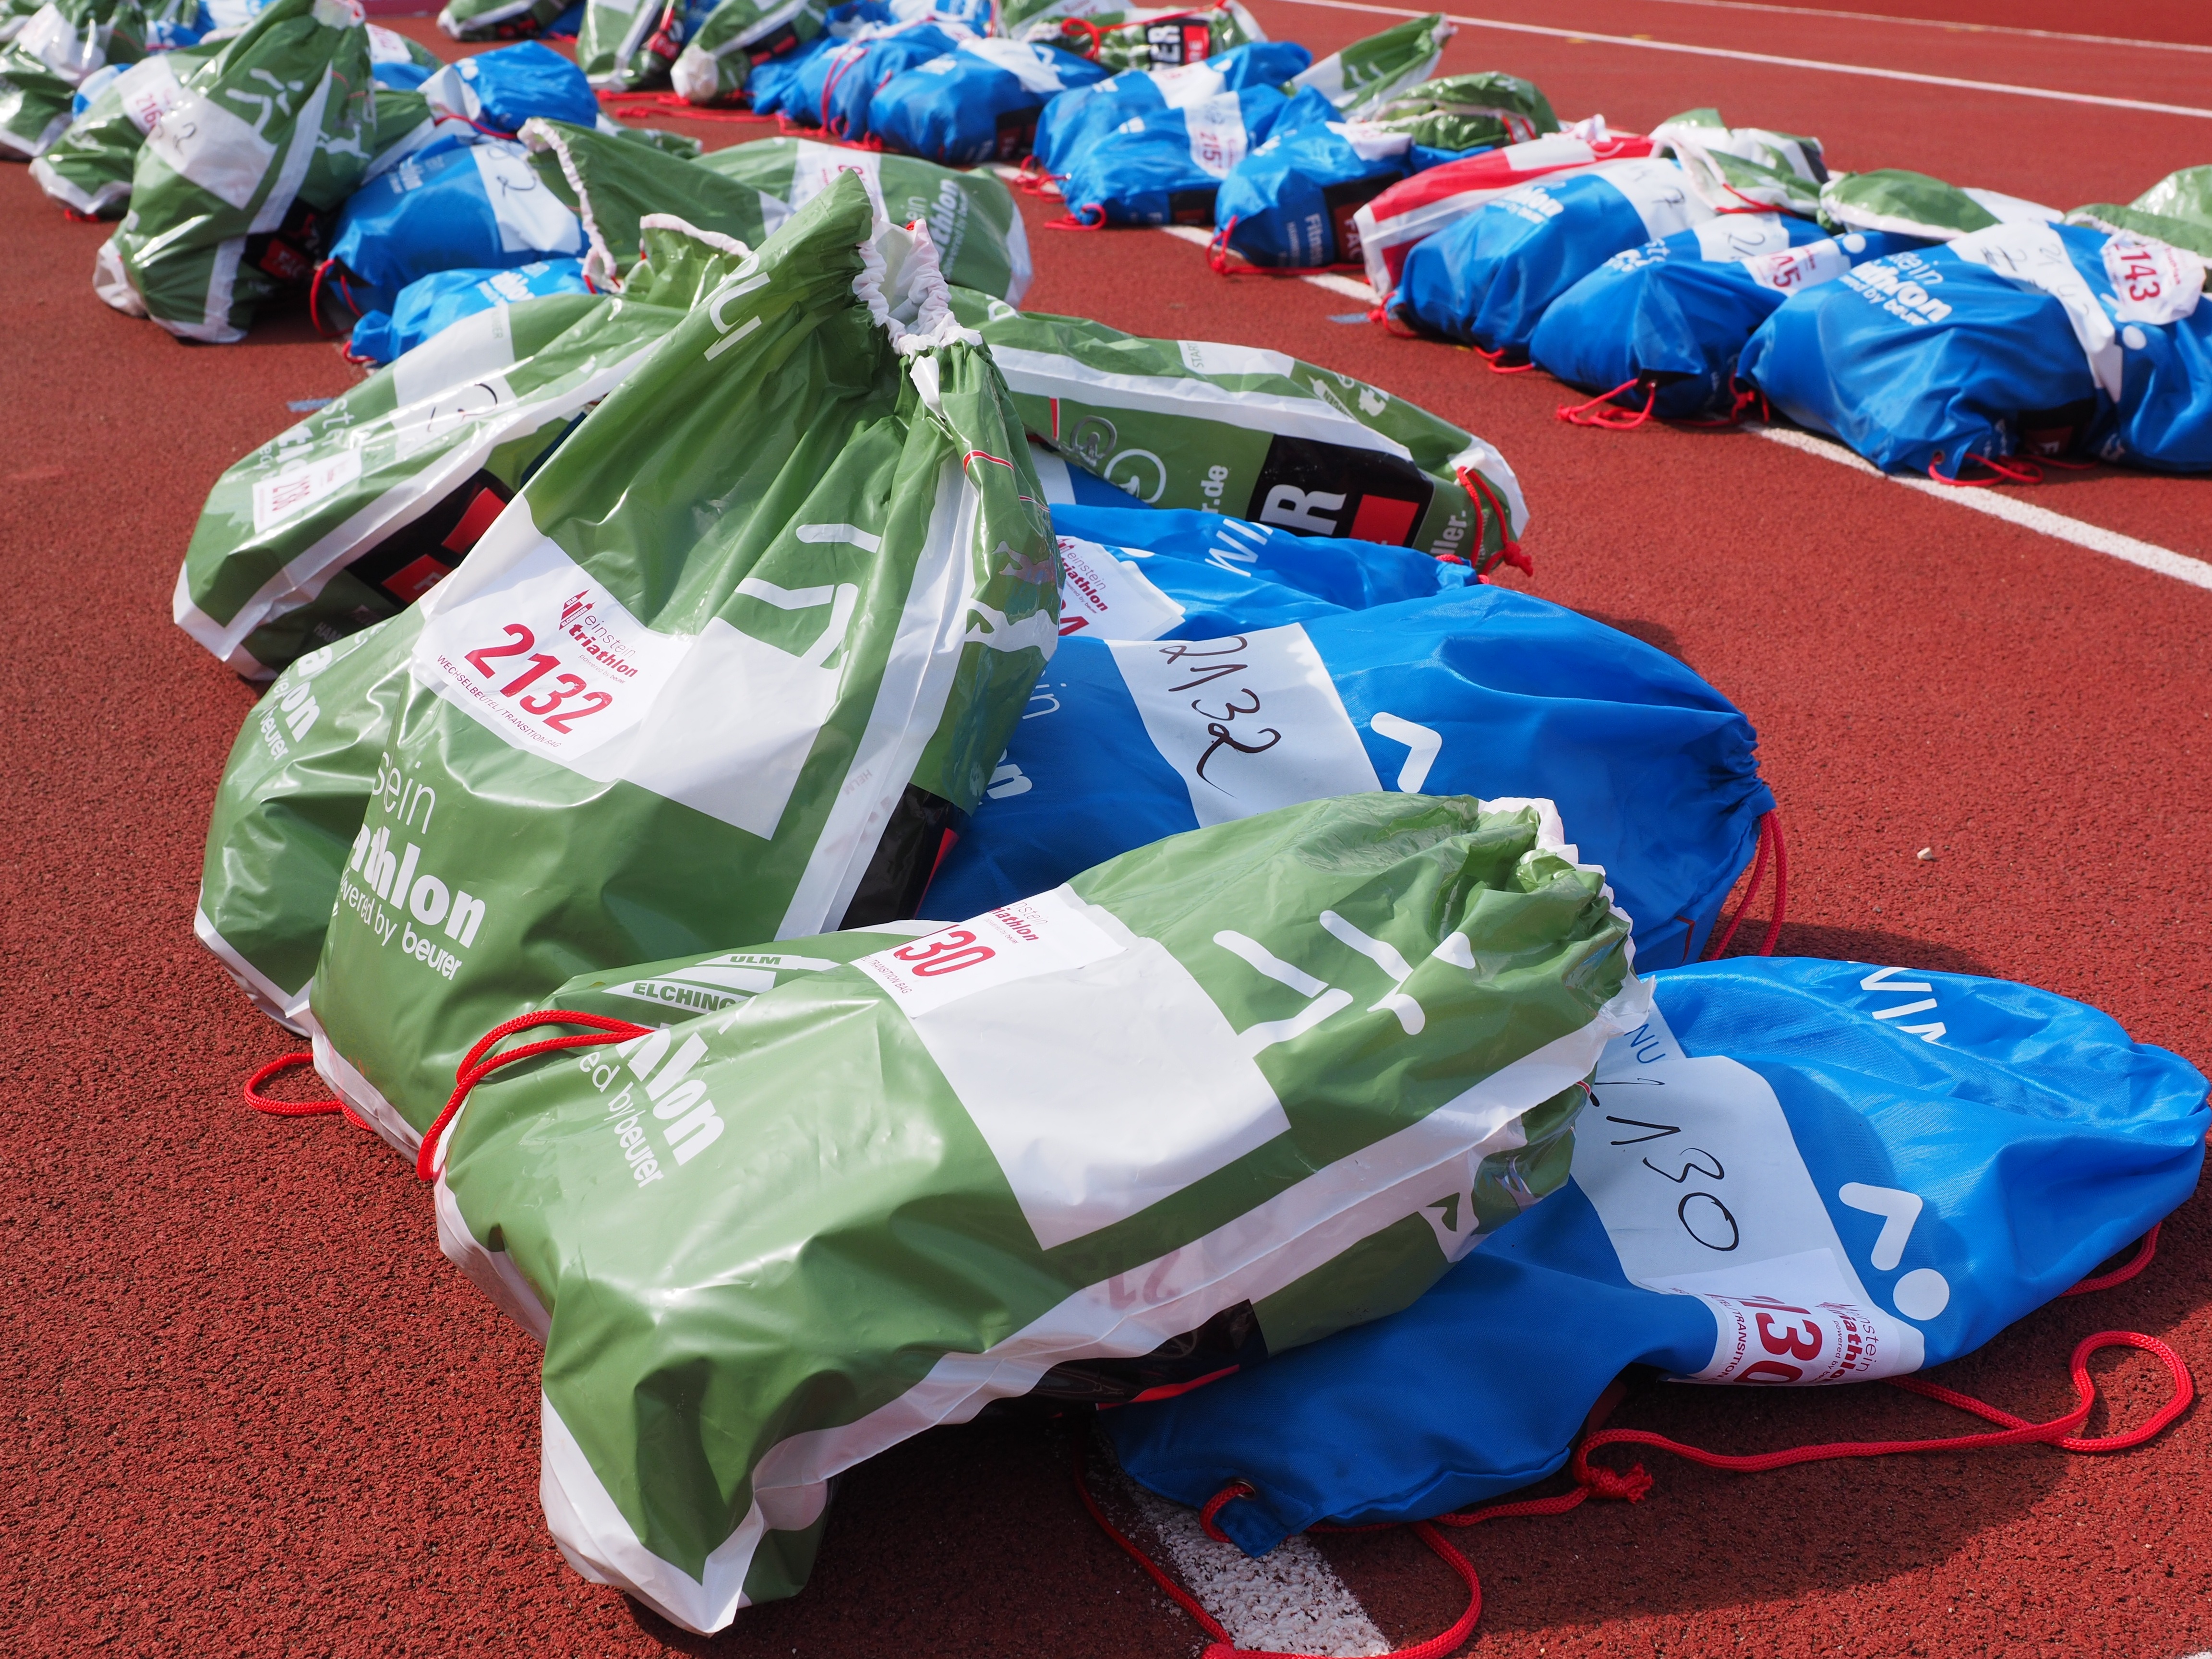
grass, plastic, vehicle, bag, luggage, product, marathon, triathlon, mapping, bags, numbered, caption, numbering, plastic bag, sport event, personal protective equipment, plastic bags, luggage bag, transport bag, clothes transport, pieces of luggage